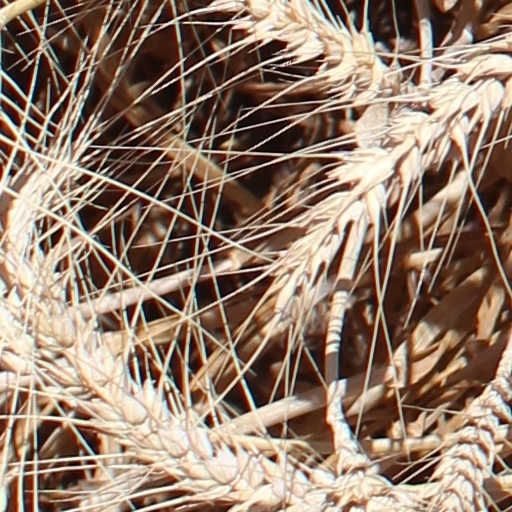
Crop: wheat